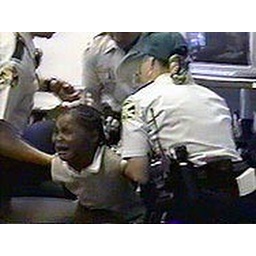
3 white Florida police handcuff 5 year old Black girl in kindergarten